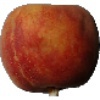
Label: Peach 1